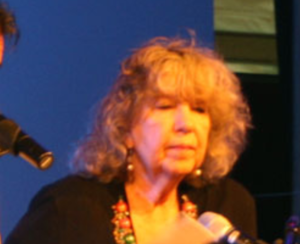
Helga Ruebsamen, née à Batavia le 4 septembre 1934 et morte le 8 novembre 2016 à La Haye, est une femme de lettres néerlandaise.